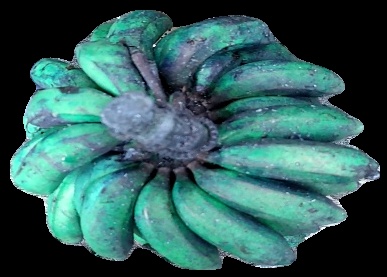
Variety: rasbale
Grade: grade3